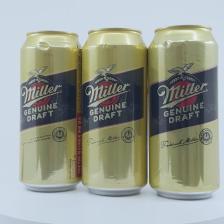
Label: cans